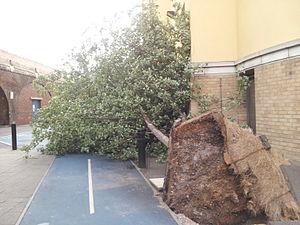
La tempête Christian ou tempête de la Saint Jude est une dépression météorologique ayant généré un épisode de vents violents dans plusieurs pays du nord-ouest de l'Europe à partir du 27 octobre 2013.